Bloodletting in Mesoamerica

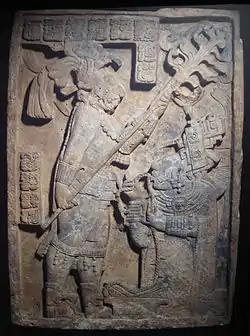
Lintel 24 at Yaxchilan, depicting Lady Xoc drawing a barbed rope through her tongue.

Ritualized bloodletting was typically performed by elites, settlement leaders, and religious figures (e.g., shamans) within contexts visible to the public. The rituals were enacted on the summits of pyramids or on elevated platforms that were usually associated with broad and open plazas or courtyards (where the masses could congregate and view the bloodletting). This was done so as to demonstrate the connection the person performing the auto-sacrifice had with the sacred sphere and, as such, a method used to maintain political power by legitimizing their prominent social, political, and/or ideological position.